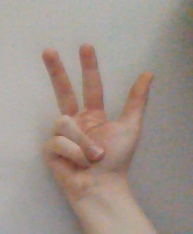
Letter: al